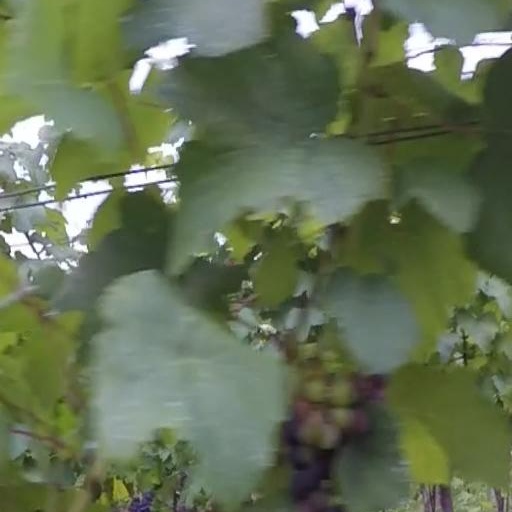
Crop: grape